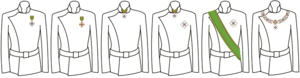
L’ordre du Mérite de la République italienne, ou Ordine al Merito della Repubblica Italiana, est la plus haute distinction honorifique instituée par l'Italie. Ses couleurs distinctives sont le vert et le rouge.